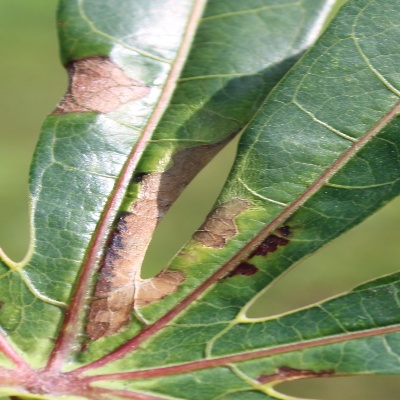
Crop: Cassava
Condition: bacterial blight